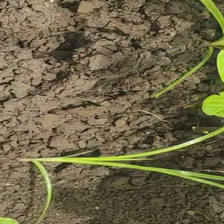
Weed species: Lavhala_(Cyperus_Rotundus)